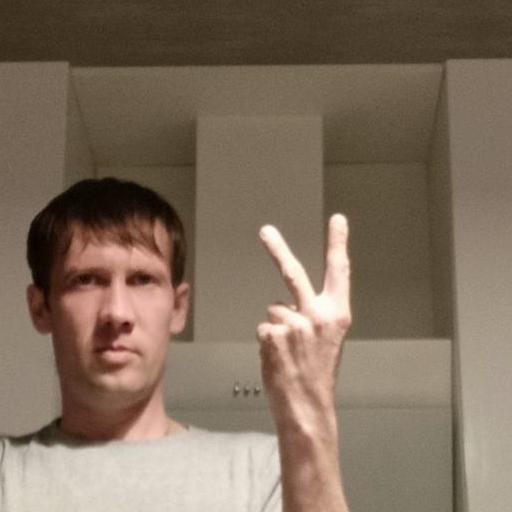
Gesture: peace_inverted